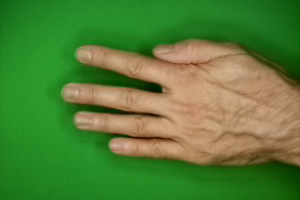
Label: paper